Francis Onslow Barrington Foote

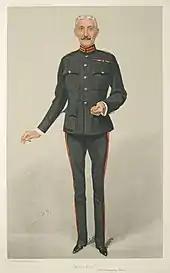
"Military Music". Caricature of Colonel Barrington Foote by Spy published in Vanity Fair in November 1905

Francis Onslow Barrington Foote (1850 – 26 February 1911) was a British colonel in the Royal Artillery, the Commandant of the Royal Military School of Music, and an opera singer in London.